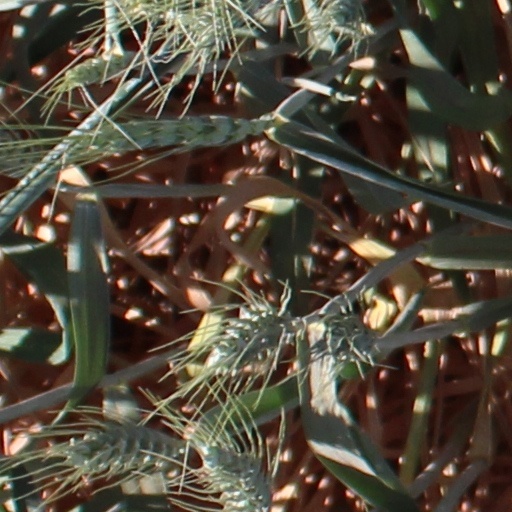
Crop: wheat